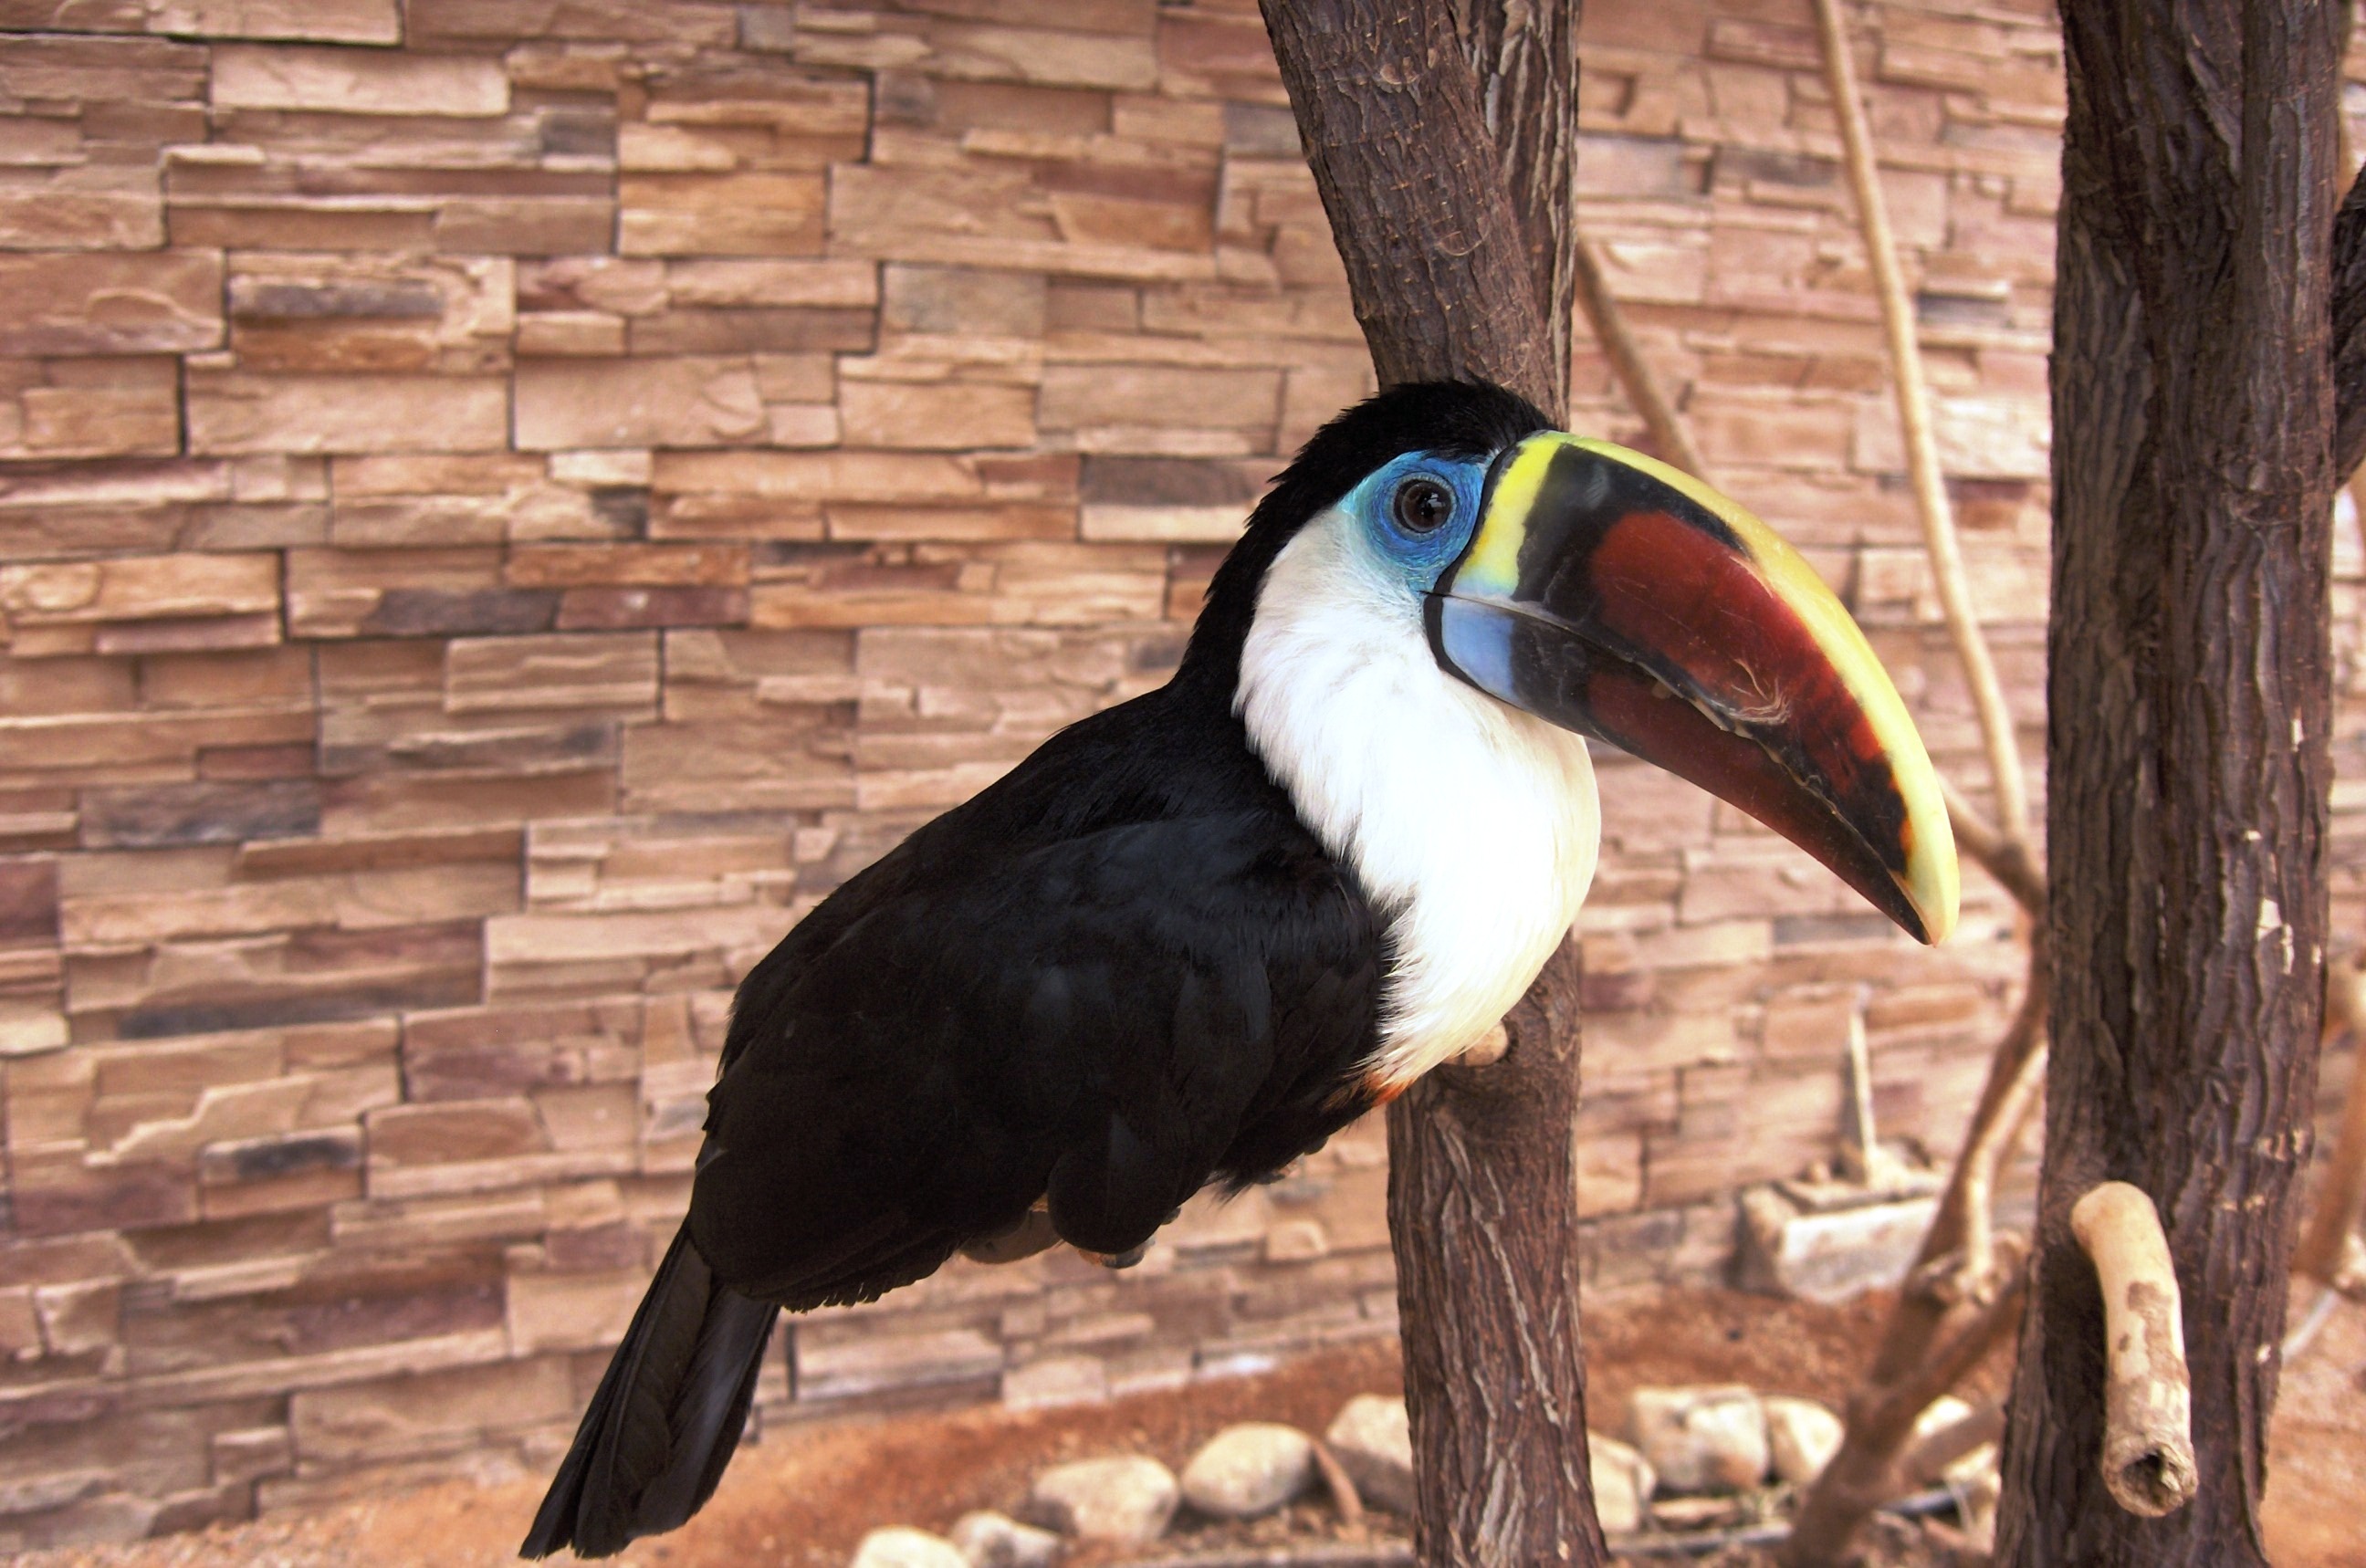
bird, animal, wildlife, zoo, beak, fauna, vertebrate, toucan, perched, coraciiformes, perching bird, piciformes